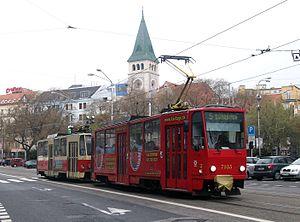
Tatra T6A5, Bratislava